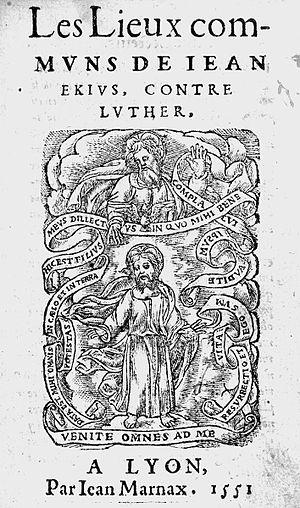
Johann Maier von Eck, né Johann Maier le 13 novembre 1486 à Eck, près de Memmingen à environ 70 km au sud d'Augsbourg en Souabe et mort le 13 février 1543 à Ingolstadt, est un théologien du XVIᵉ siècle, contradicteur de Martin Luther et défenseur du catholicisme durant les débuts de la Réforme protestante.